Hakaru Hashimoto

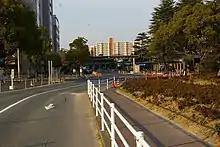
Hashimoto Street

Hashimoto married Yoshiko Miyake, the daughter of a naval doctor who studied Japanese literature at the Nara' Women's Higher College for Education. The couple had four children; one daughter (Hanako) and three sons (Ken'ichi, Haruo, Kazuo). He was a devout Buddhist and was head of the Buddhist association at Kyushu University during his time as a student. On holidays, he was known to frequent Osaka or Kyoto by train and particularly enjoyed Kabuki theatre and foreign book-shopping.